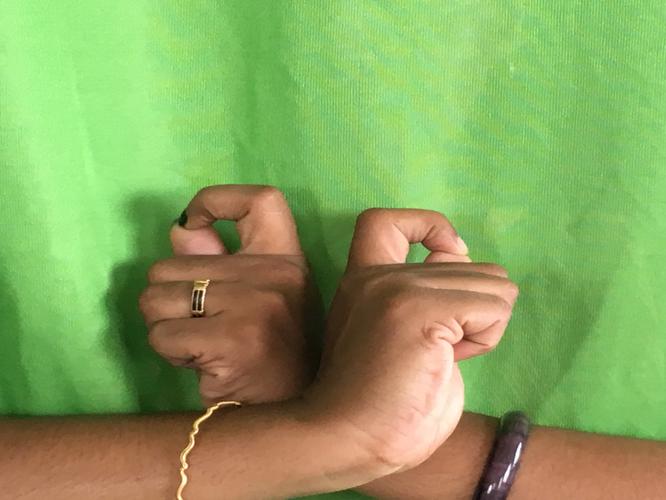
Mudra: Berunda
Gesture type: double_hand